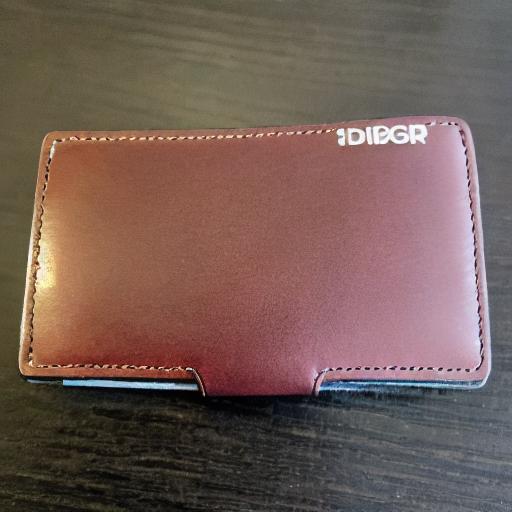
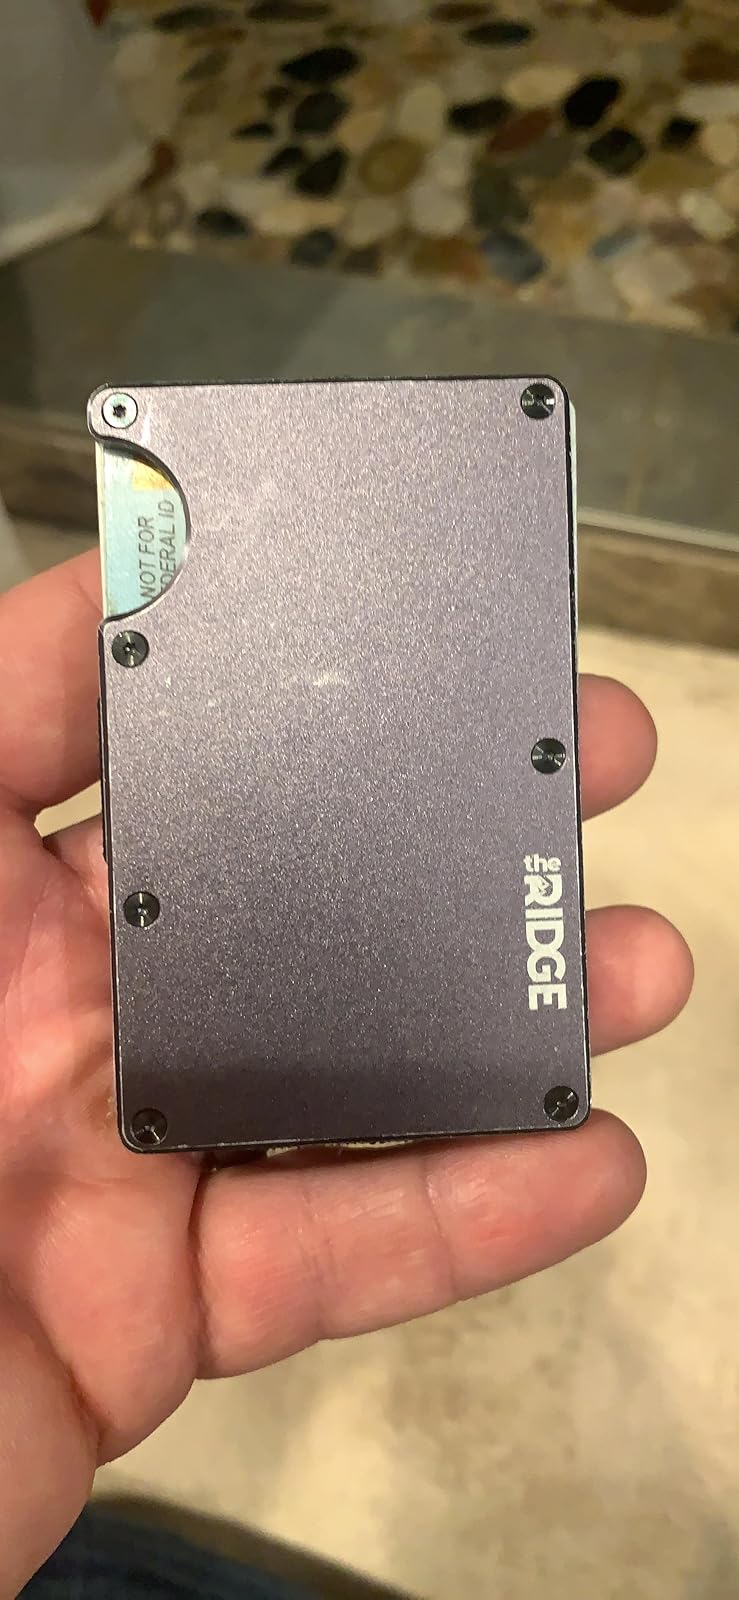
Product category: accessories_wallet
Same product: no